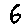
Label: 6